Kaleidoscope Dream

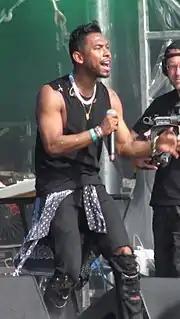
Miguel performing in 2013

According to "The Independent"s Holly Rubenstein, "Kaleidoscope Dream" is "widely considered a leading example" of alternative R&B; Miguel himself described it as "avant soul". In the opinion of NPR's Frannie Kelley, the record combined R&B, pop, funk, rock and soul genres. Its music features sparse production, eccentric details, thick basslines, buzzing synthesizers, and hazy, reverbed sounds. AllMusic's Andy Kellman found the album "funkier and weirder" than "All I Want Is You" and observed an "illusory atmosphere ... intensified by some unexpected touches". Maura Johnston said much of it "sounds, as the title might suggest, fractal."